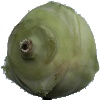
Label: kohlrabi